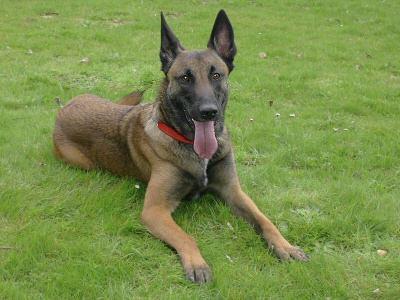
malinois